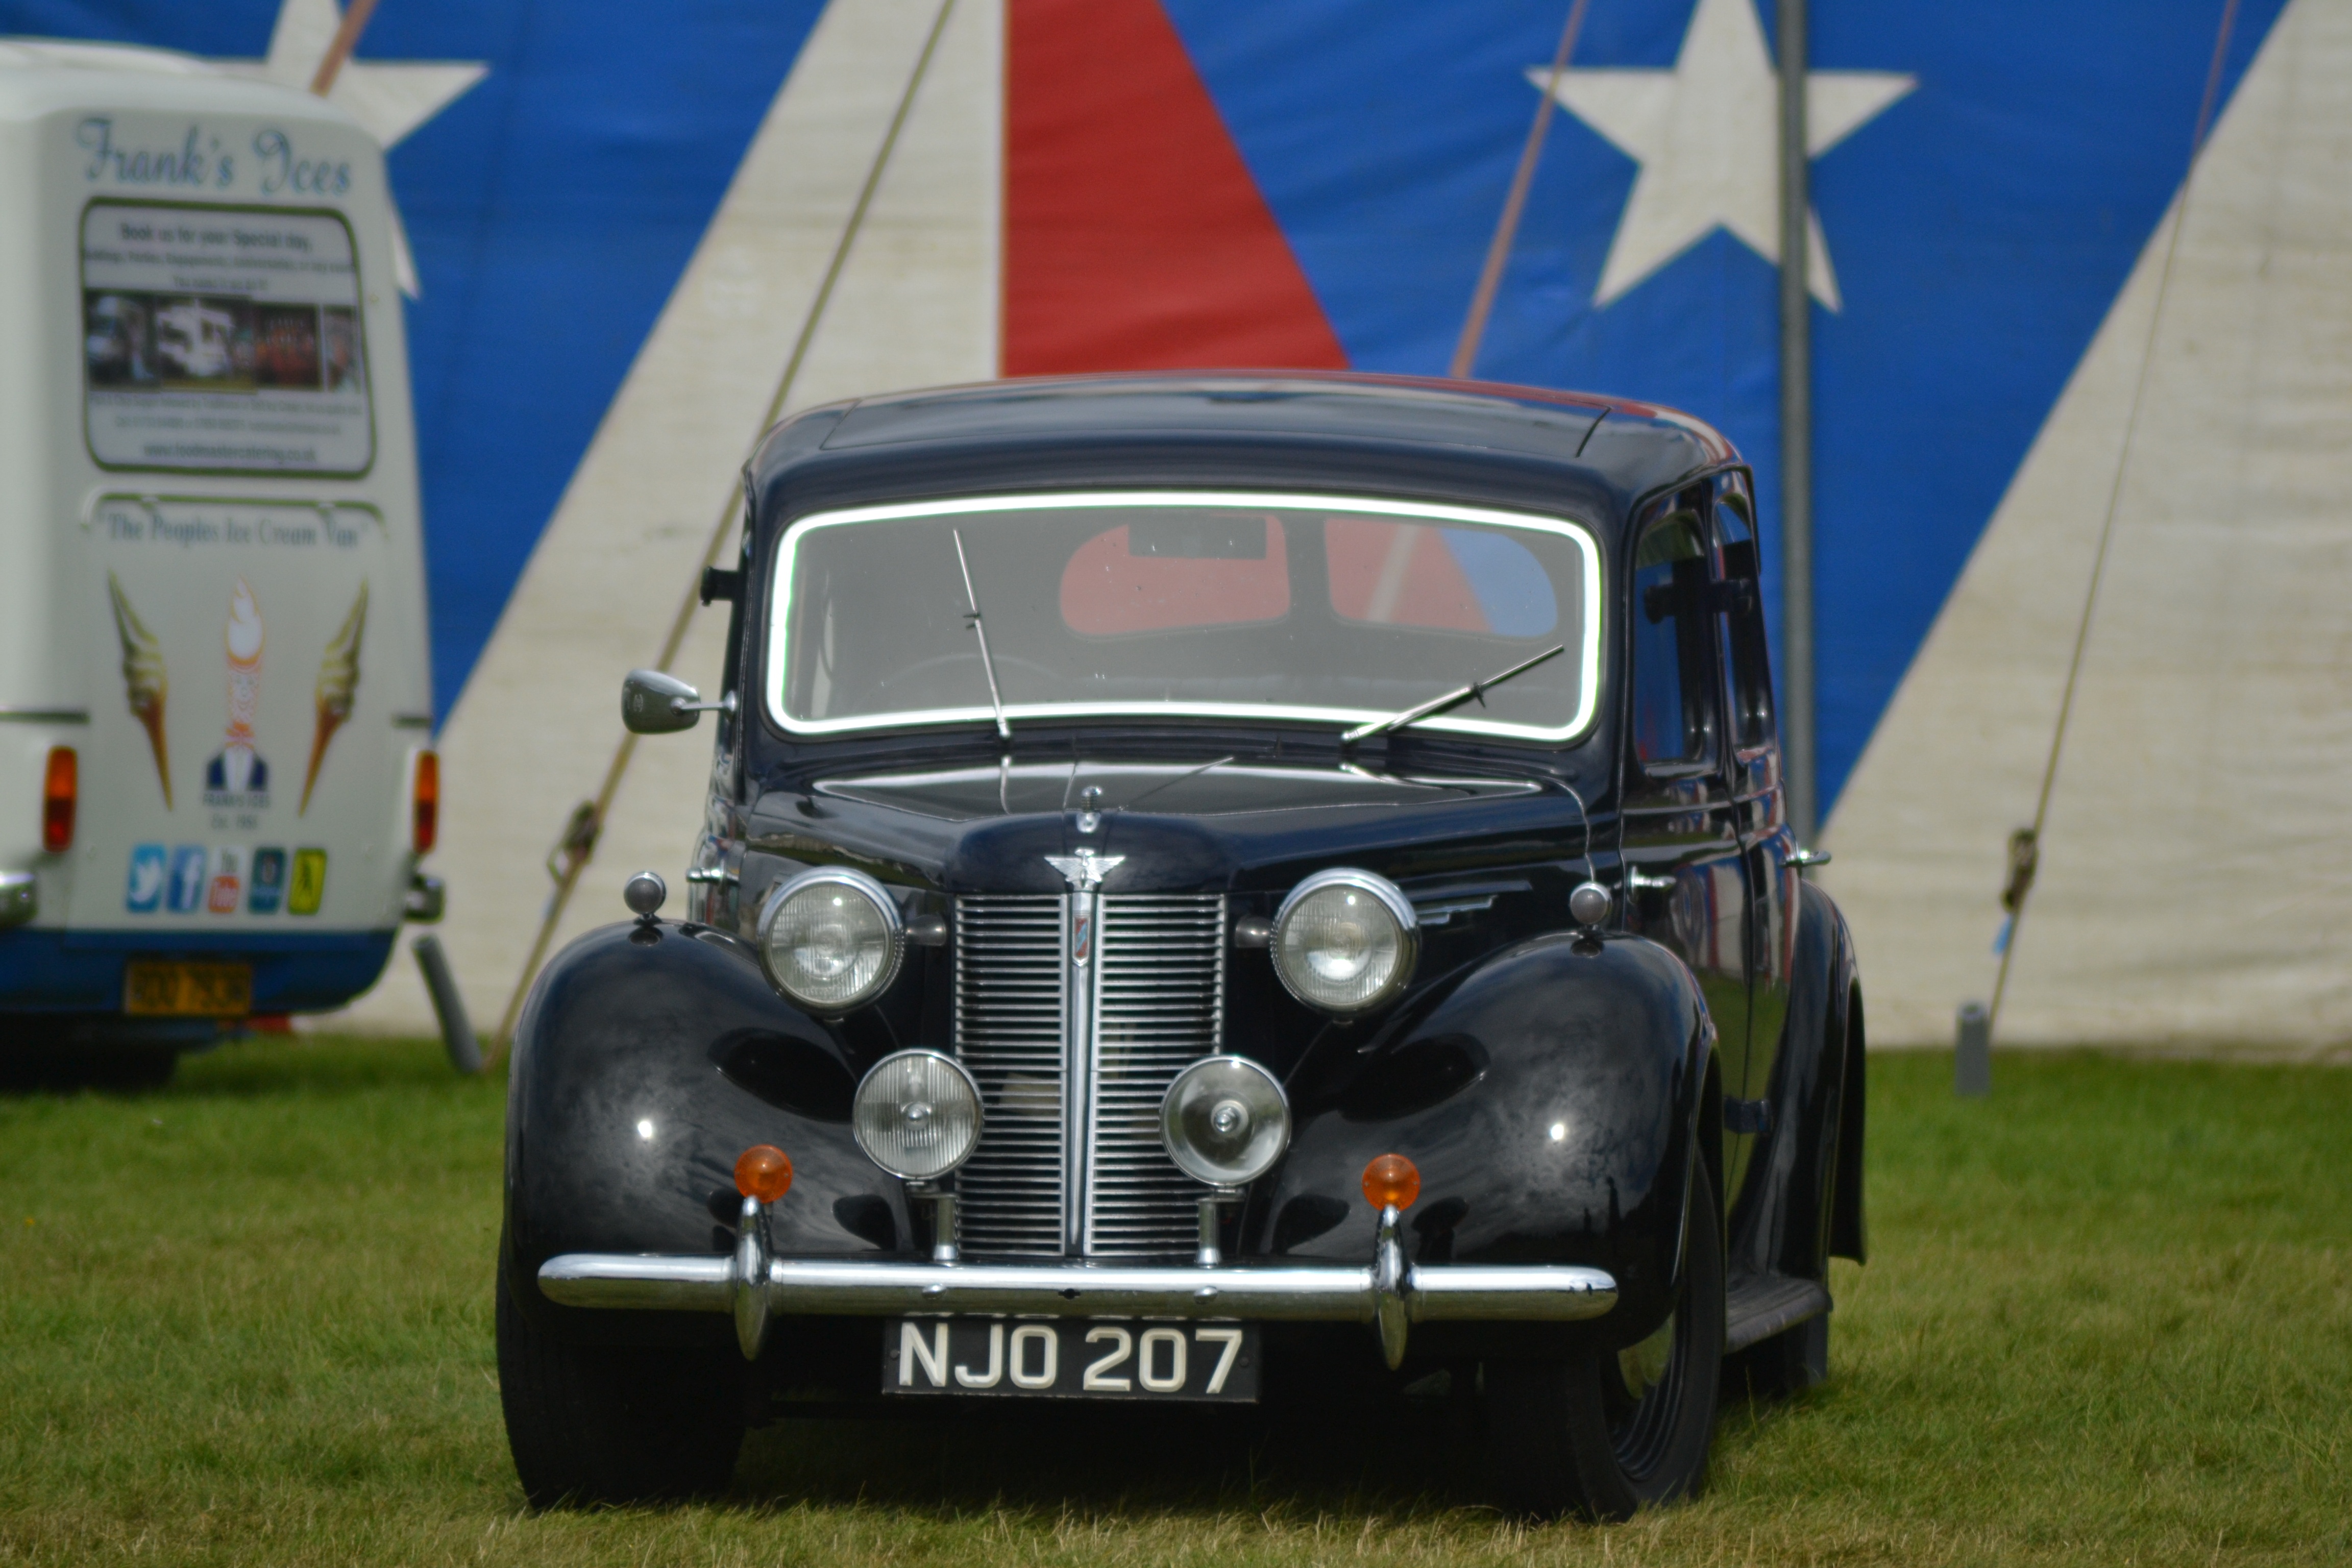
car, field, vintage, antique, automobile, retro, transportation, rural, vehicle, nostalgia, black, classic car, motor vehicle, vintage car, sedan, classic, event, antique car, classic car show, car show, land vehicle, touring car, automobile make, compact car, luxury vehicle, mid size car